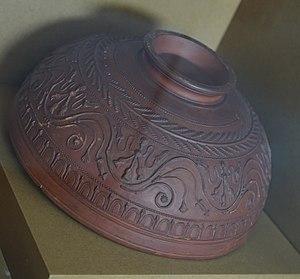
plat creux en argille sigillée obtenu par moulage, dépot du musée de l'Argonne, in ː 6-938-1-44D-408, présenté au msuée de COmmercy.
Les ateliers céramiques gallo-romains d'Argonne sont actifs du Iᵉʳ au VIᵉ siècle.